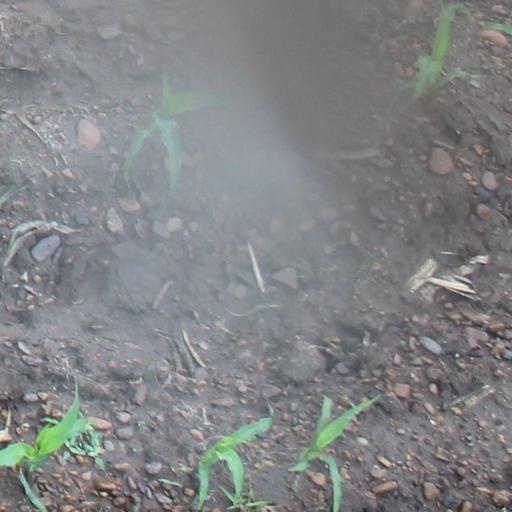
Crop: maize; corn